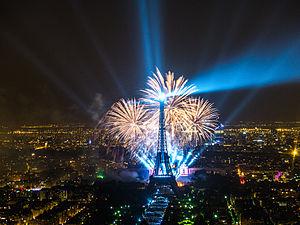
Feu d'artifice du 14 juillet 2013 sur le sites de la Tour Eiffel et du Trocadéro à Paris vu de la Tour Montparnasse.